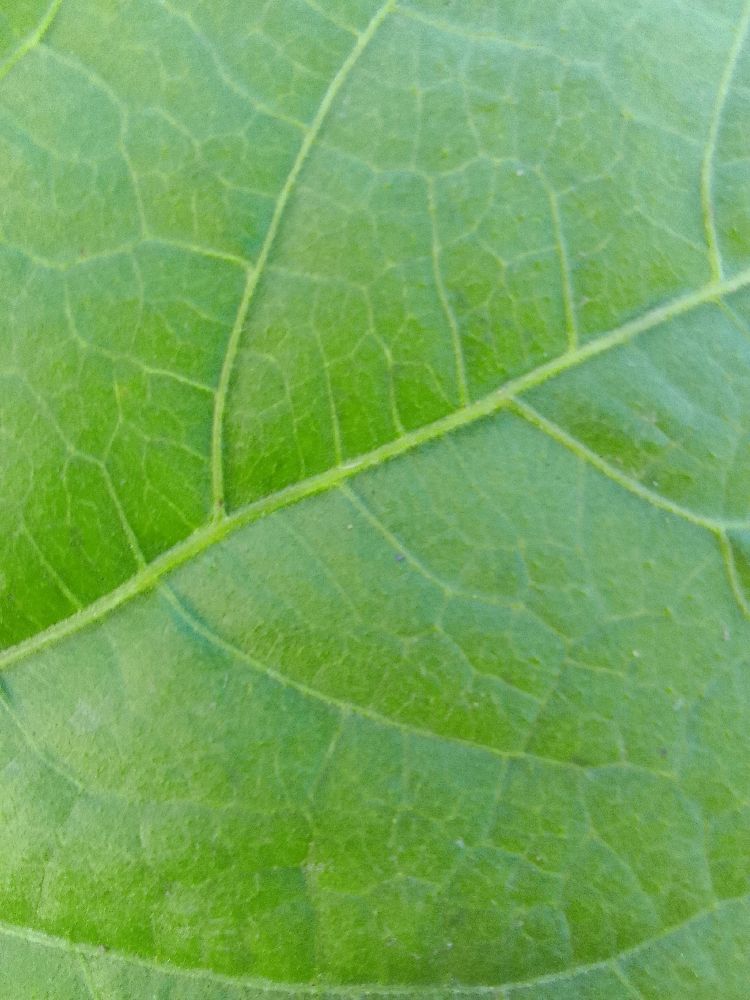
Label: healthy